Sabbatha Rahzuardi

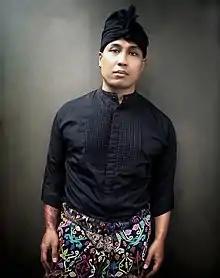

Sabbatha Rahzuardi or known as Sabbatha (born in Jakarta, on May 28, 1977). Sabbatha is a former Indonesian fashion accessories designer. Raised in a family of artists, Sabbatha started his career in 2005 as a fashion designer for accessories and handbags namely Sabbatha. Since 2016 until today, Sabbatha is more as an origami visual 3D art and interior design decoration, with Sabbatha Origami.